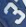
Number: 3